Argentina during World War II

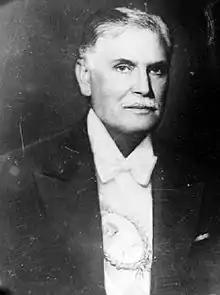
Vice-president Ramón Castillo, a conservative politician from Catamarca Province, became acting President of Argentina following the leave of absence by Ortiz in 1940.

In April 1940, Foreign Affairs Minister Cantilo made a visit to United States ambassador Normal Armour, presenting the Argentine proposal for the United States, Argentina and other Latin American states to join the war together as non-belligerent parties. However, the Argentine proposal suffered from bad timing, as then U.S. president, Franklin Roosevelt, was in the midst of a challenging and controversial re-election campaign for an unprecedented third term in office. To make things worse, on 12 May 1940, the Argentine proposal was leaked to the press, and was published nationwide by Argentine daily newspaper "La Nación", leading to much confusion in the country, and outrage among nationalist groups, who demanded Ortiz's resignation. On 13 May, the Argentine government issued a communique acknowledging the existence of the proposal, and on 18 May another communique was issued, clarifying that Argentina would continue to observe the "most strict neutrality" in the conflict.